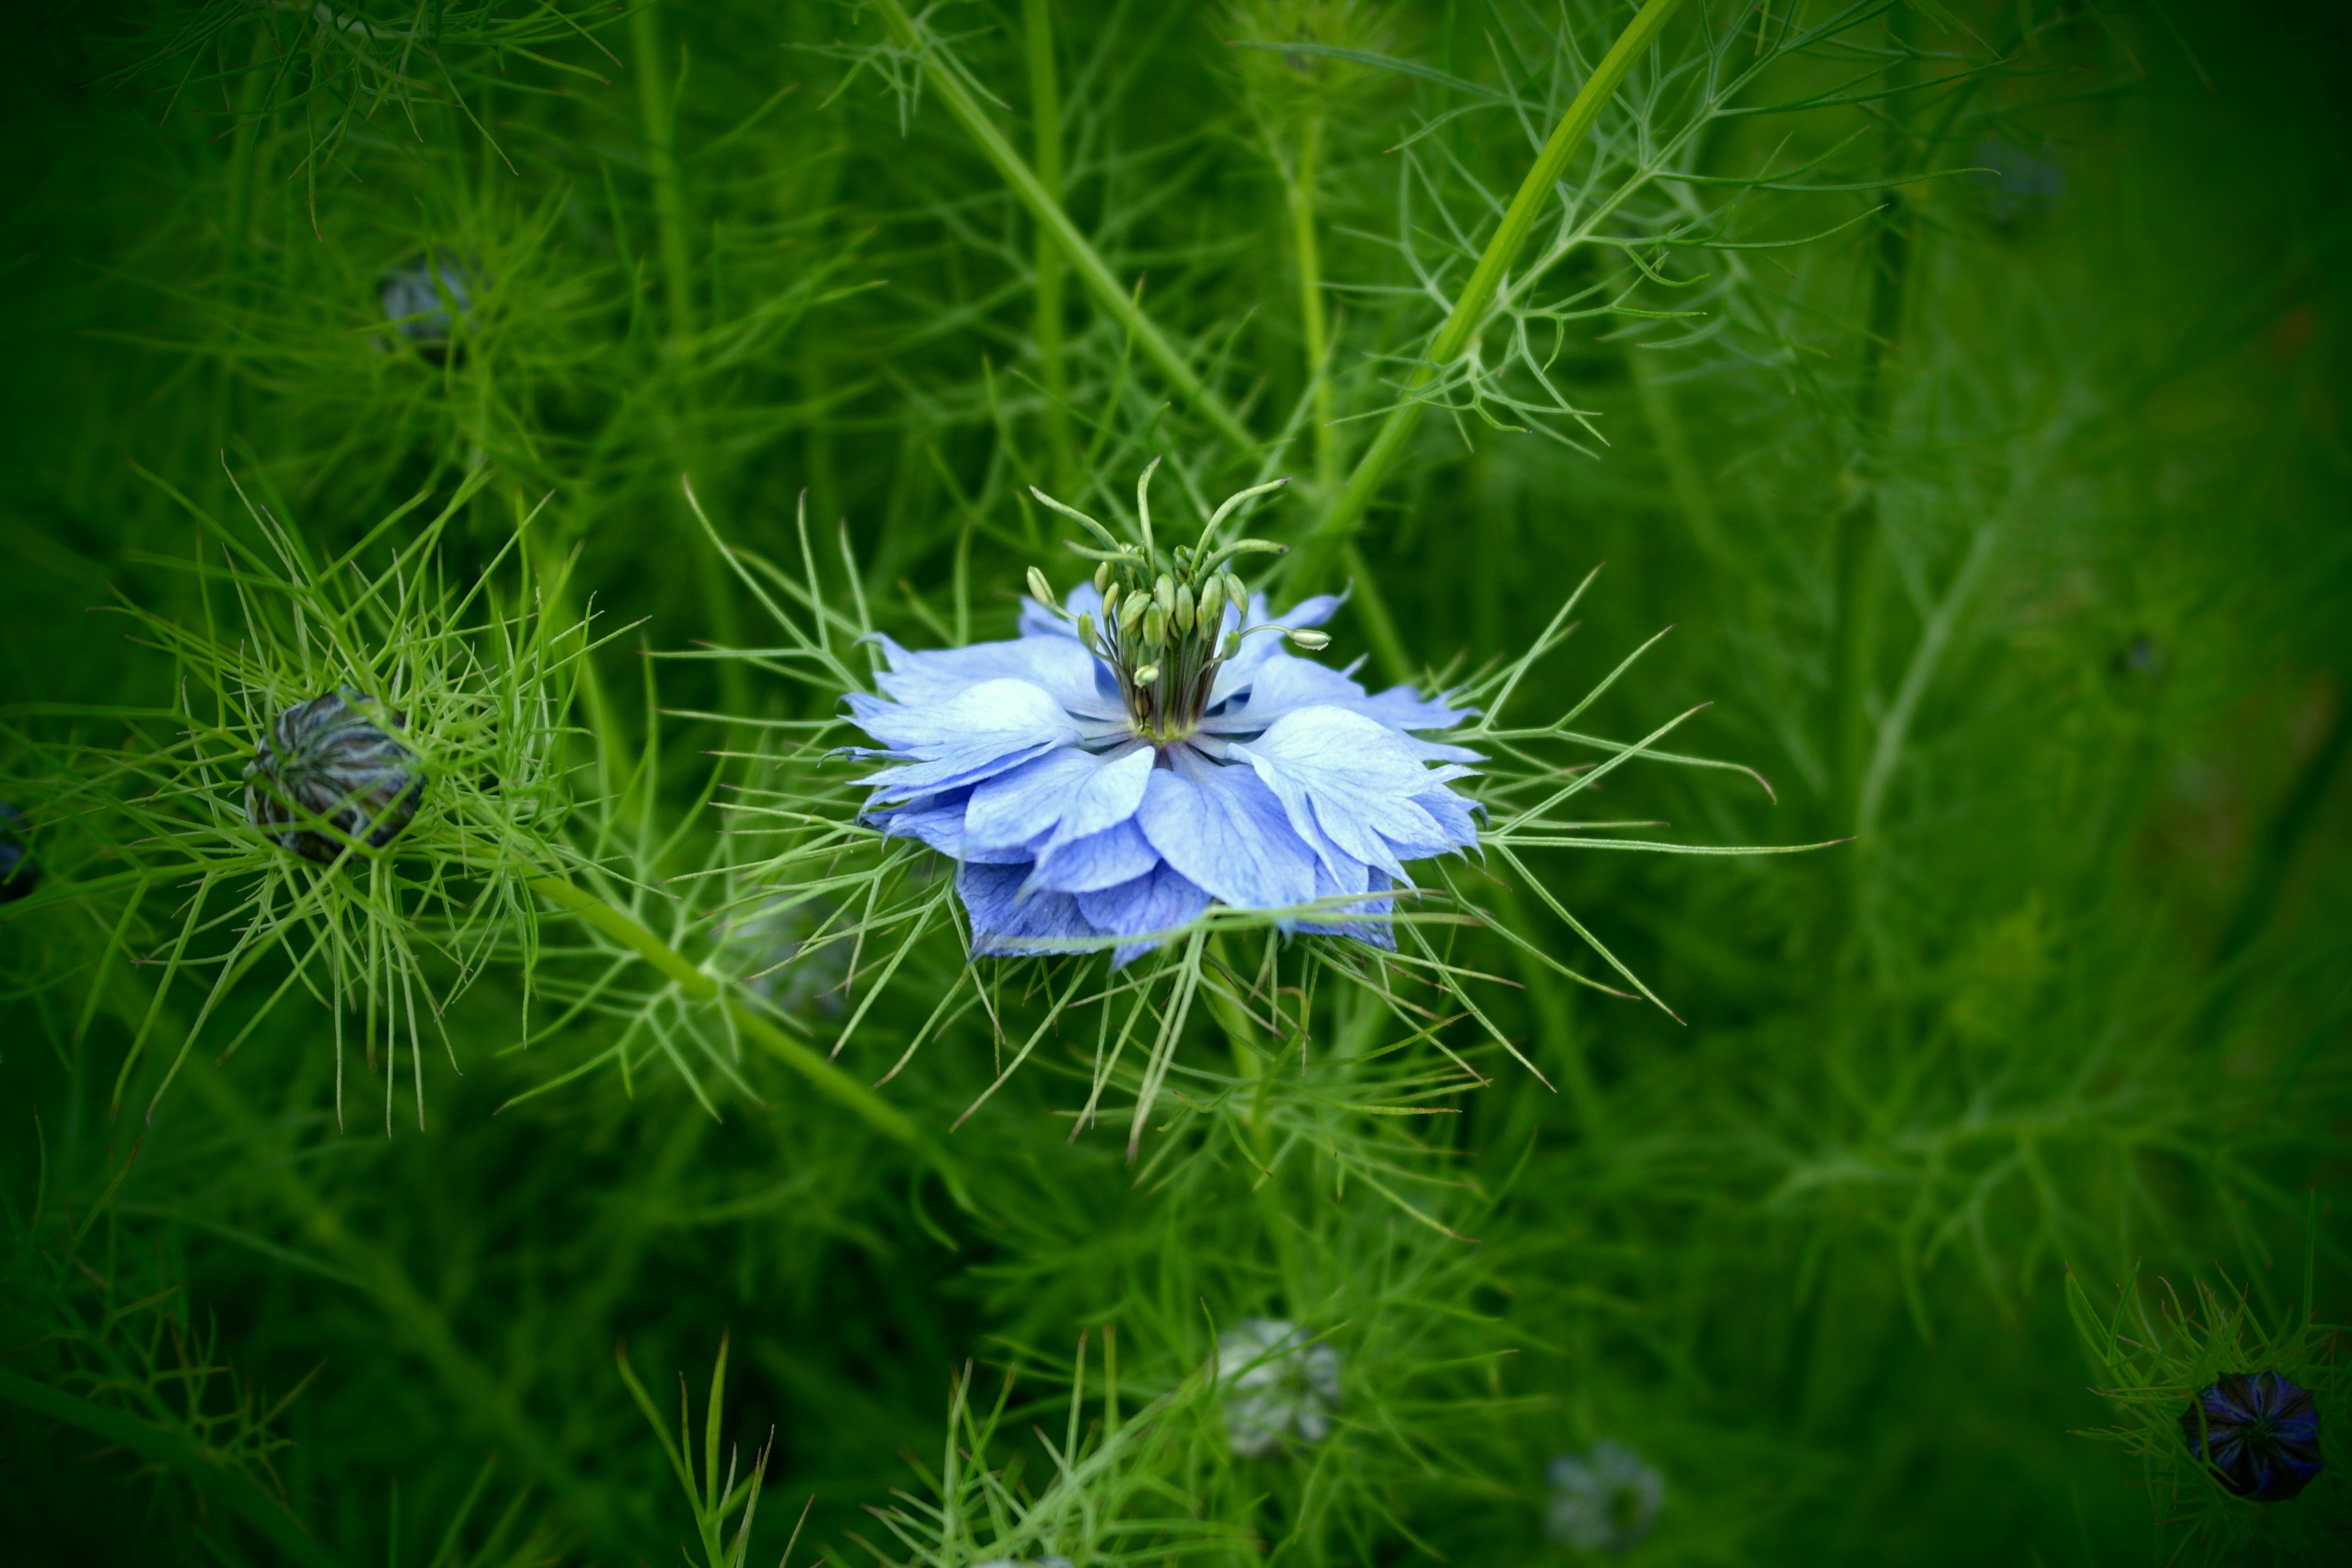
nature, grass, plant, field, photography, meadow, flower, green, herb, macro, botany, flora, blue flower, wildflower, detail, bud, macro photography, flowering plant, daisy family, fennel flower, land plant